Storehouse No. 2, U.S. Navy Fleet Supply Base

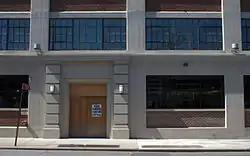

The Storehouse No. 2 is a historic warehouse located in the Sunset Park neighborhood of Brooklyn, New York. It was a building in the United States Navy Fleet supply base that was built during World War I. It was built in 1917 by Turner Construction, and is an eight-story, reinforced concrete building in the Classical Revival style. The building measures 700 feet by 200 feet and occupies the entire block bounded by Second and Third avenues and 30th and 31st streets.